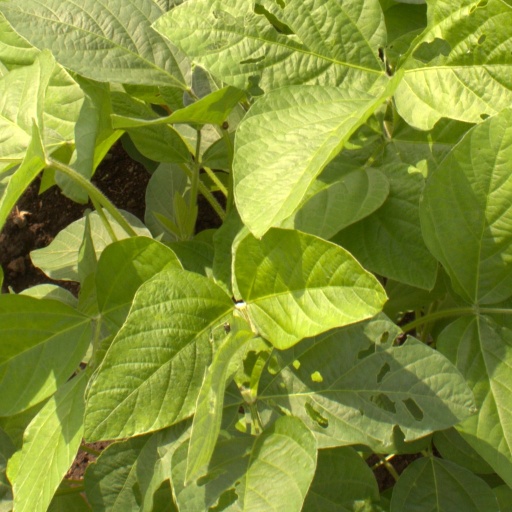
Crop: soybean